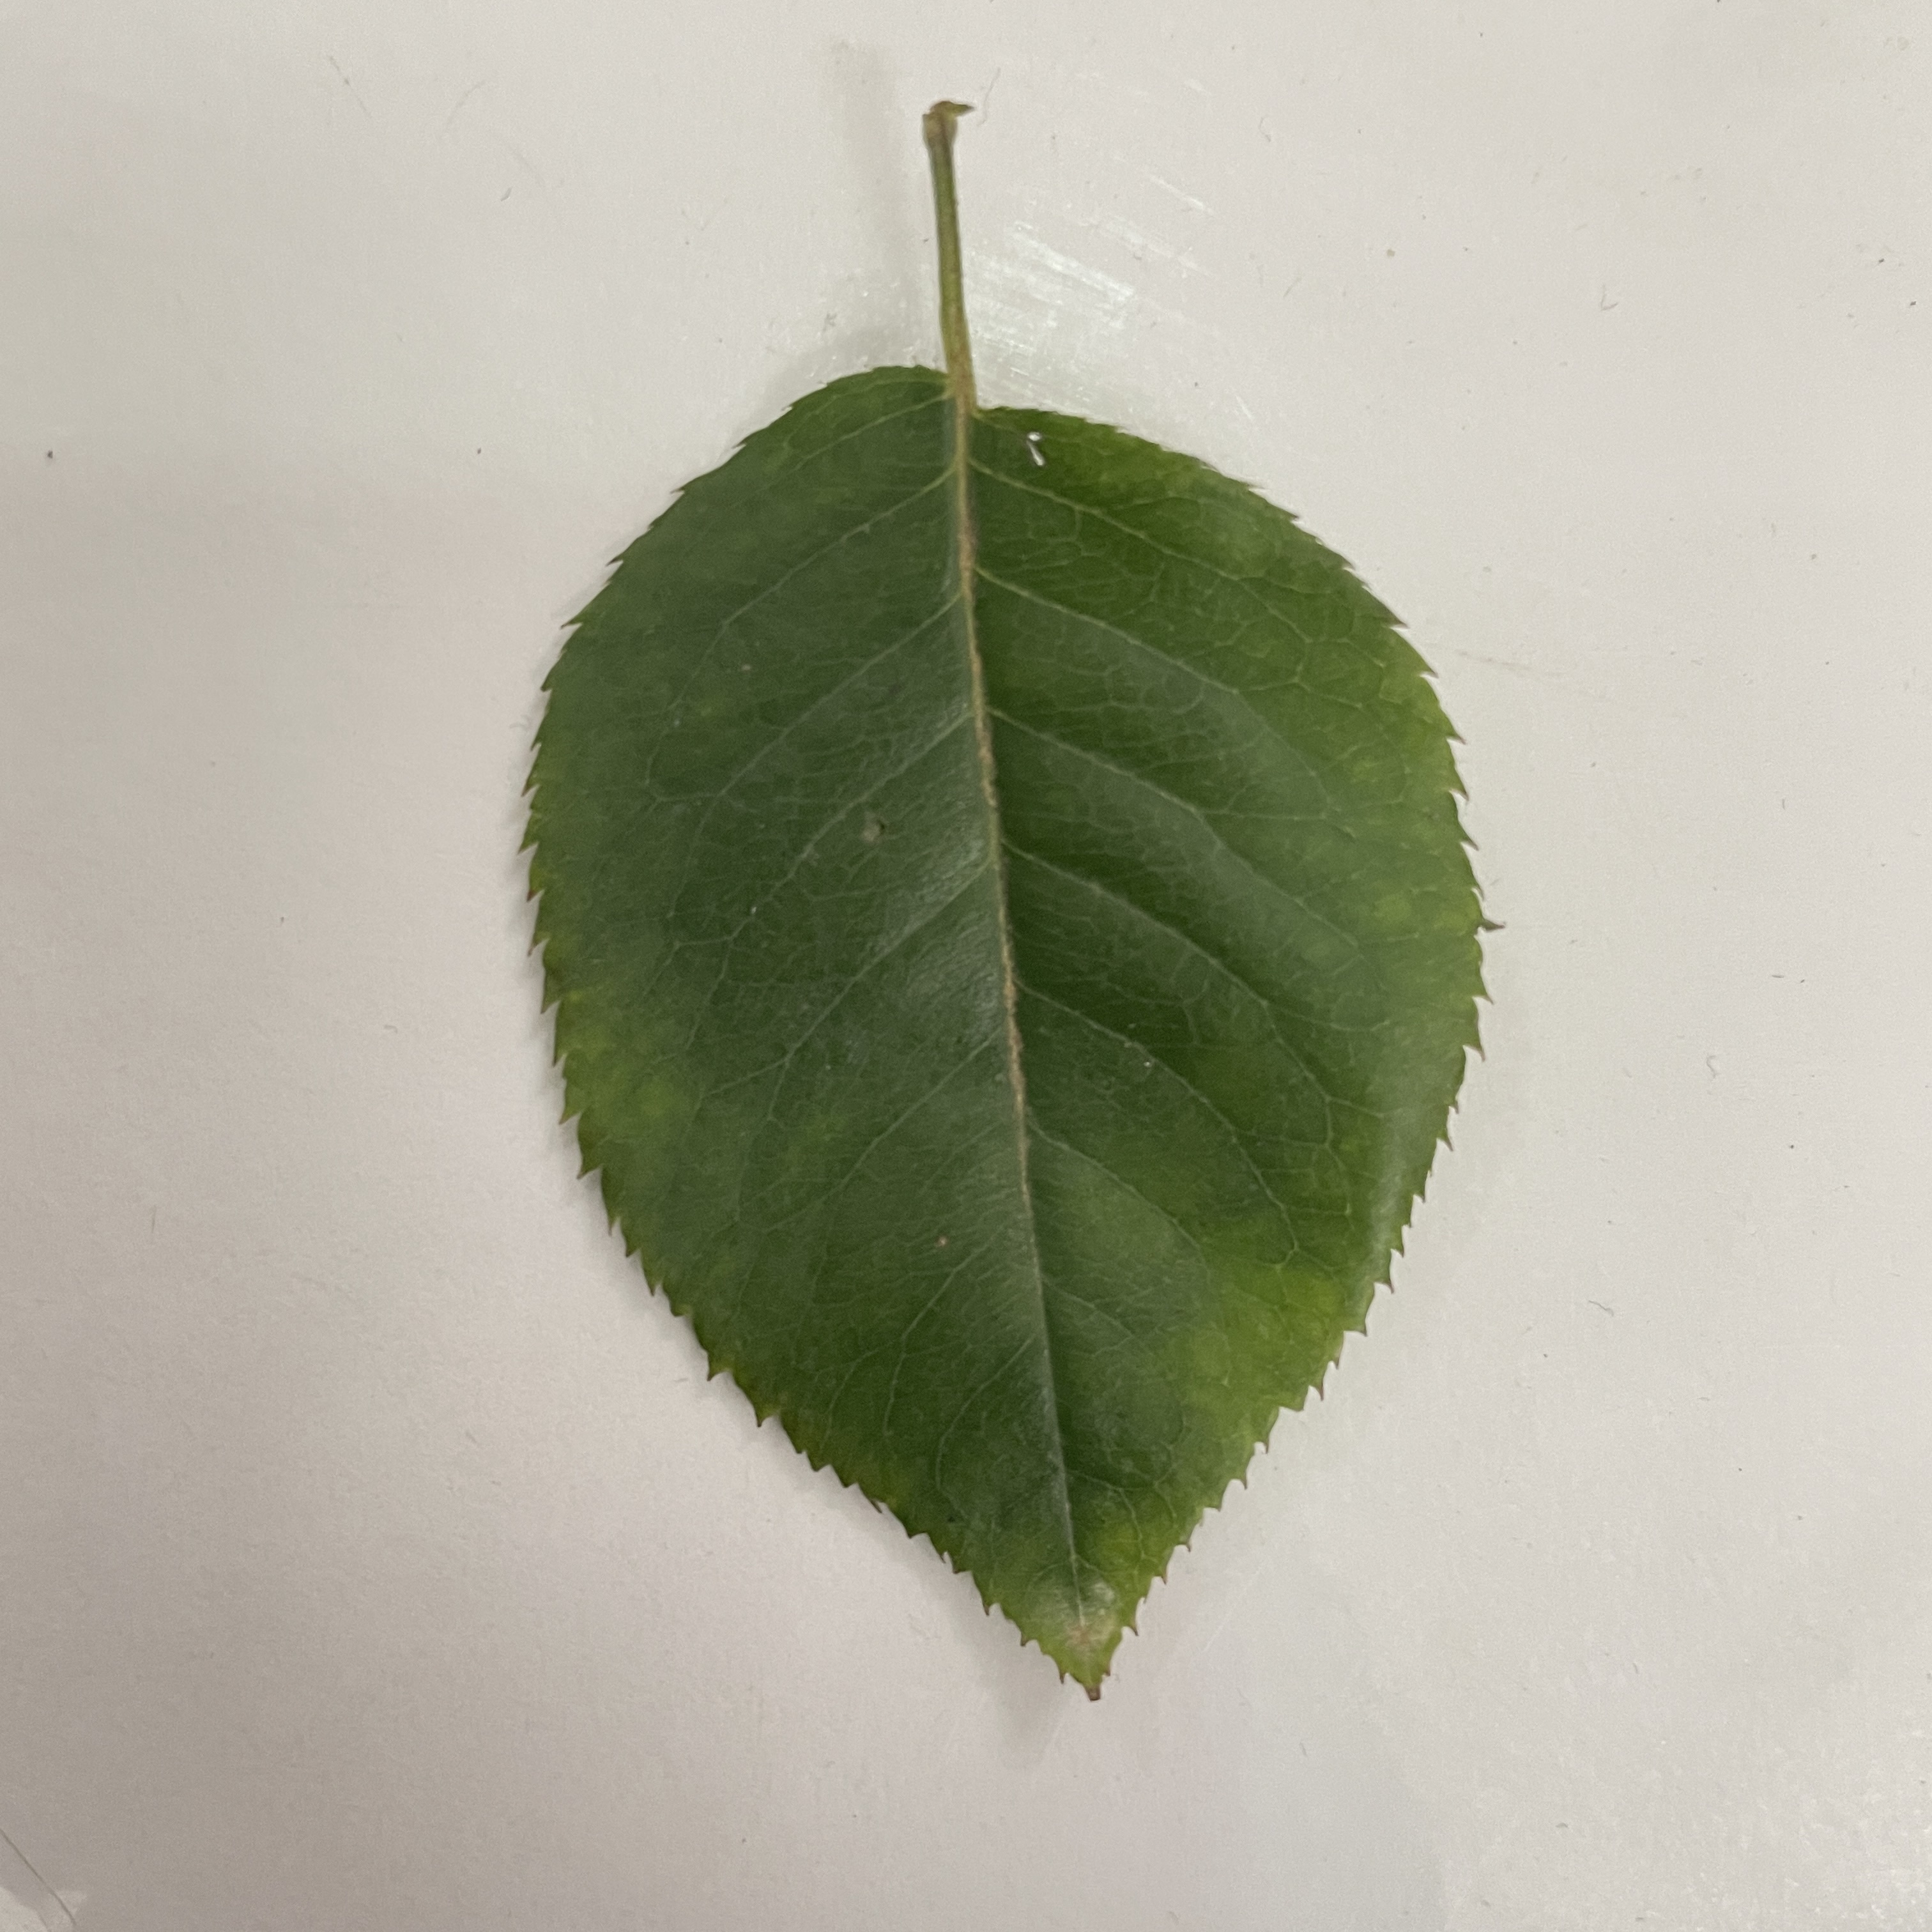
Label: Healthy Leaf